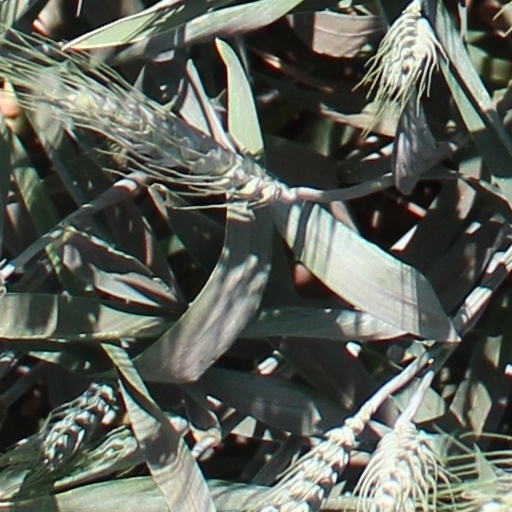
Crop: wheat